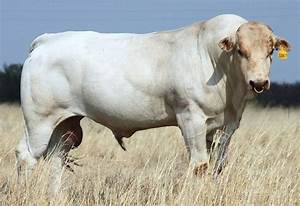
Label: mucca